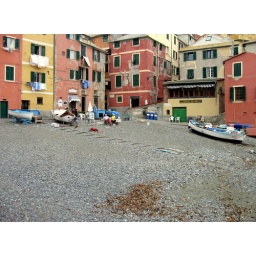
The pebble beach at Boccadasse, a village within greater Genoa, is home to fishing boats as well as people.